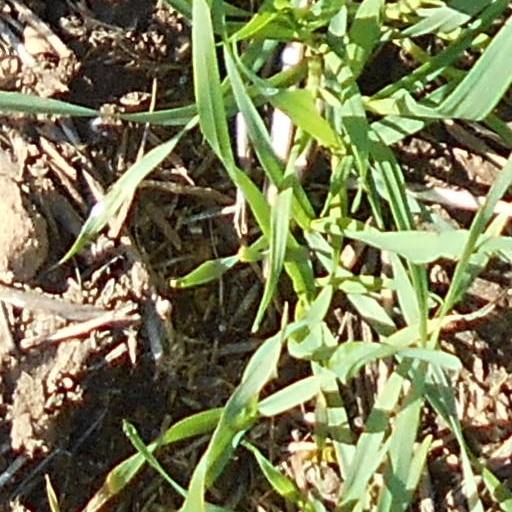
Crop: wheat